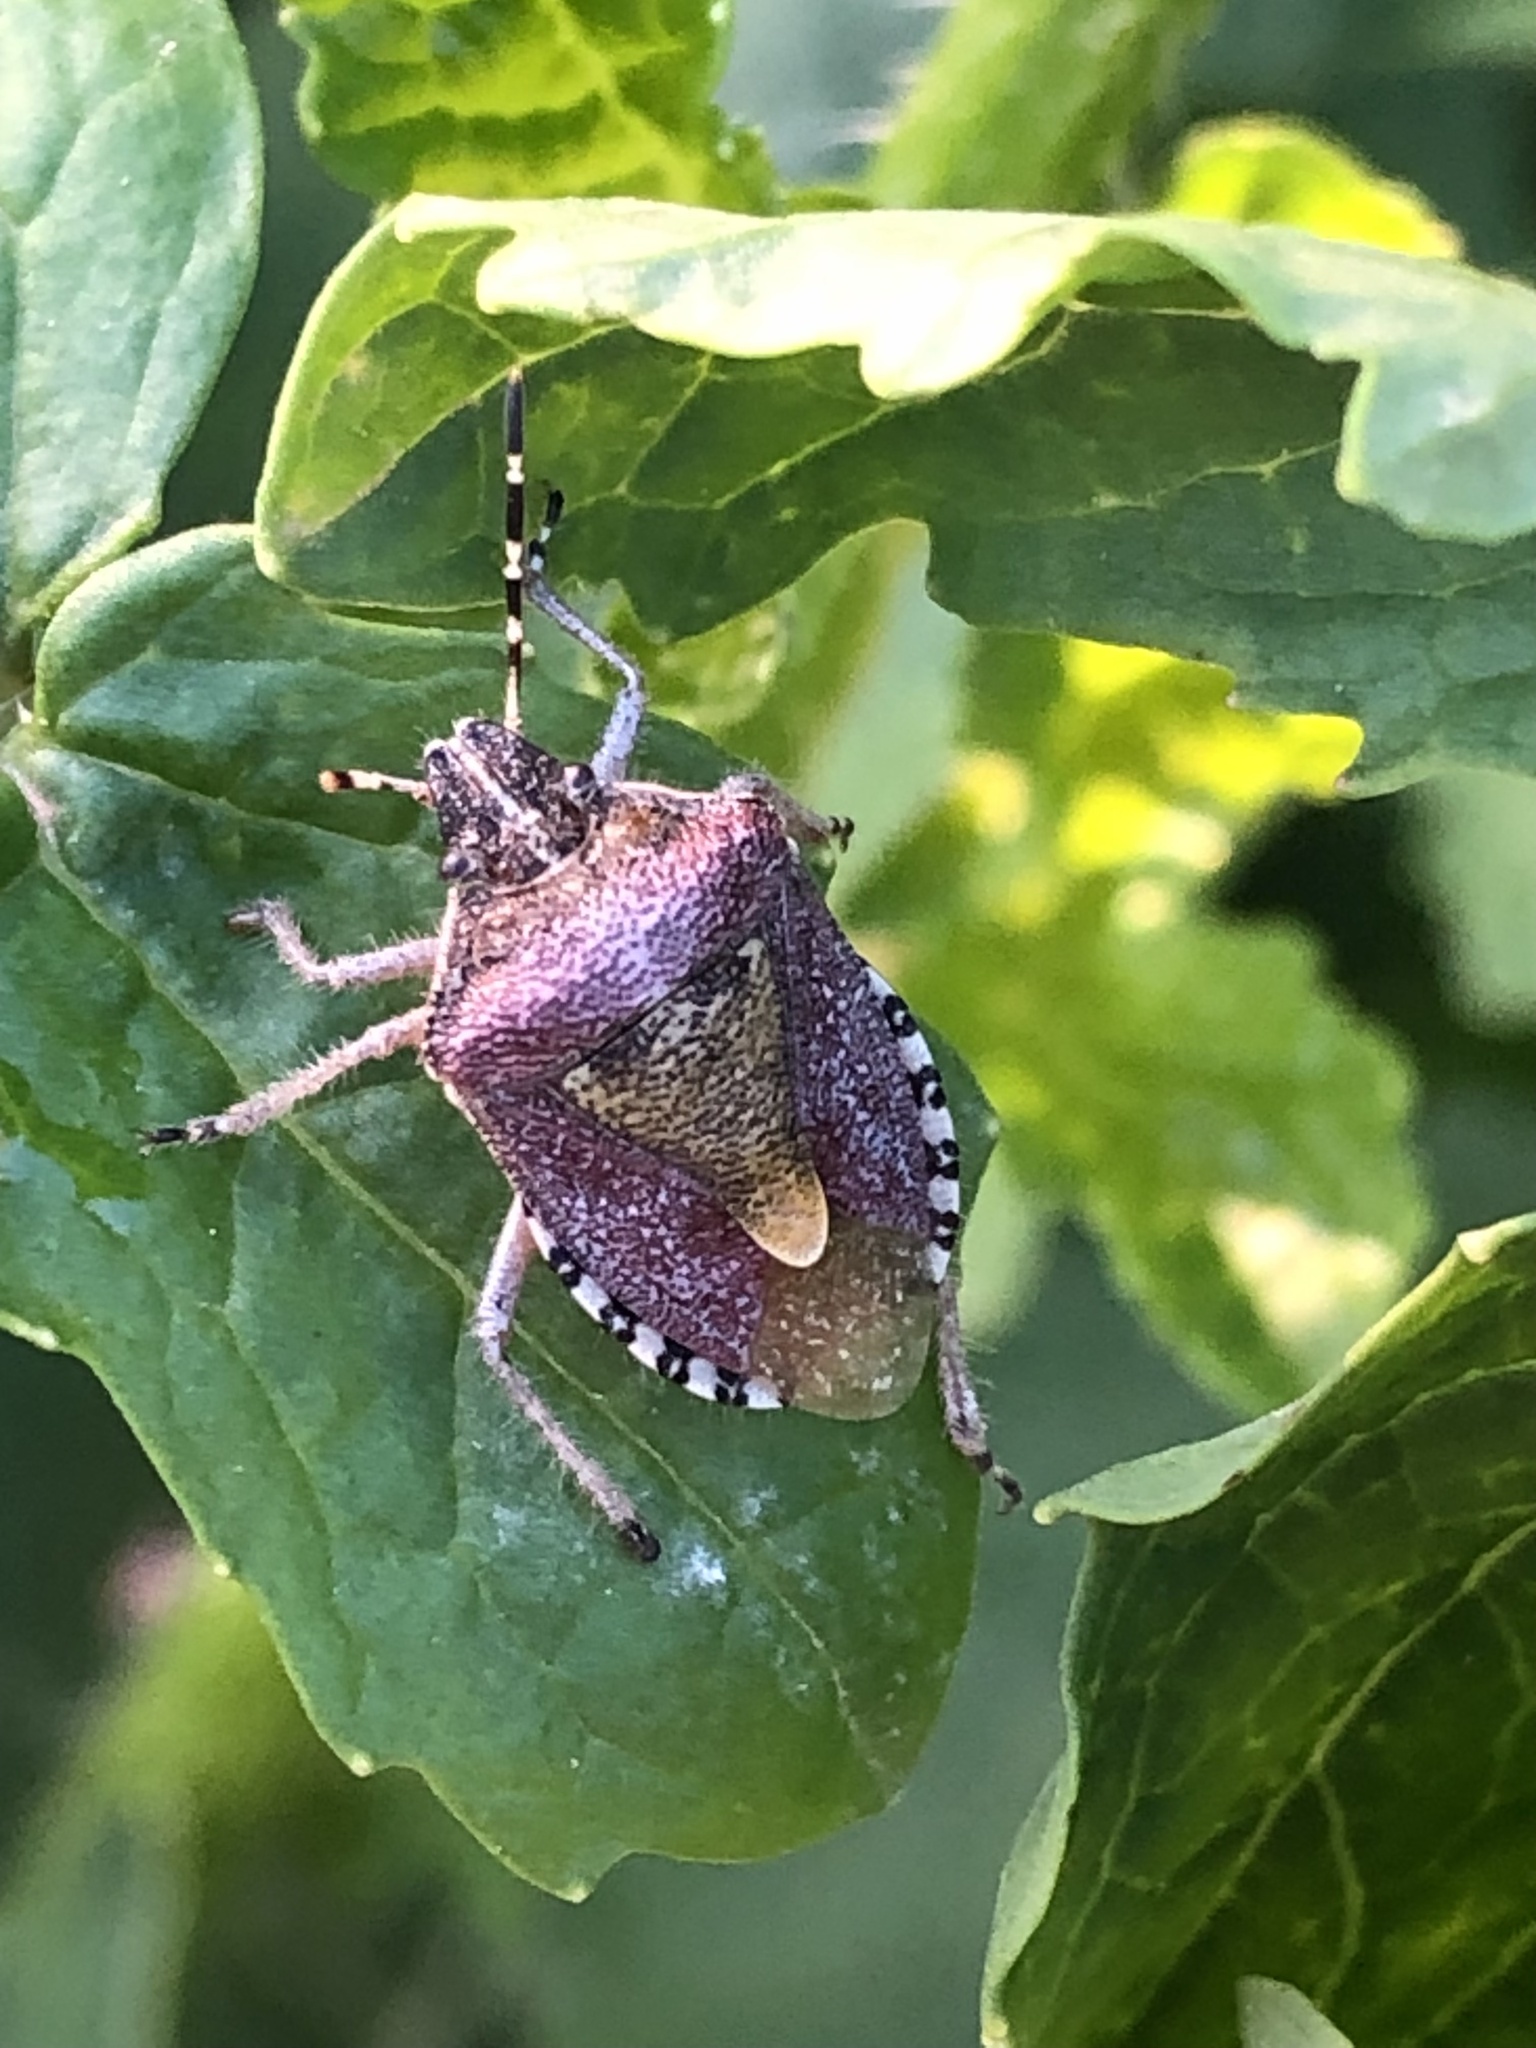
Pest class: stink_bug